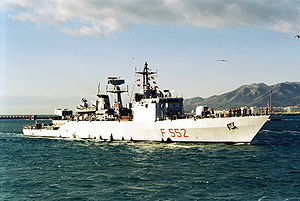
Minerva-klassen
ITS Urania (F552) ved Malaga 2001
ITS Urania (F552) ved Malaga 2001
Minerva-klassen er en korvetklasse i Marina Militare.